Shirley Ascott

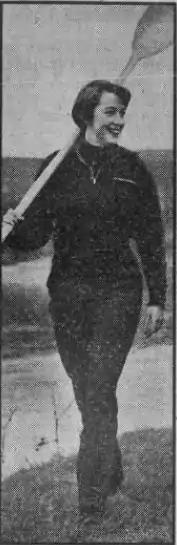
Black and white photo of a woman holding a canoe paddle.

Shirley Ascott (10 December 1930 – 29 December 1995) was a British canoe sprinter who competed in the early 1950s. She competed in the K-1 500 m event at the 1952 Summer Olympics in Helsinki, but was eliminated in the heats.